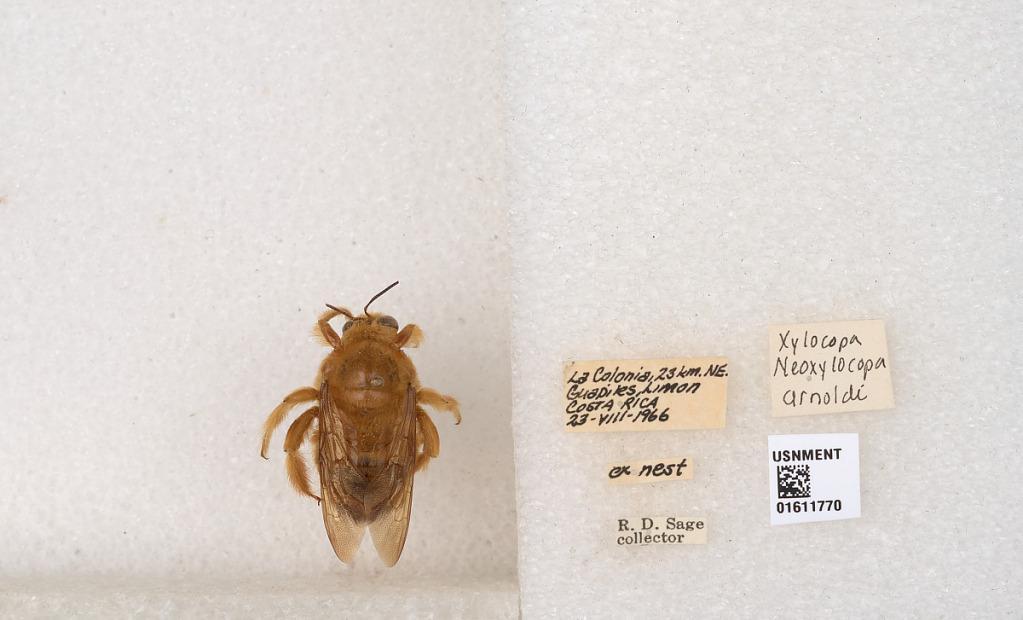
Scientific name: Xylocopa
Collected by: M. Alvarenga & W. Bokermann
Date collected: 1966-8-23
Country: Costa Rica
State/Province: Alajuela
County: Rio Cuarto
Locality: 23 km. NE. Guapiles, Limon